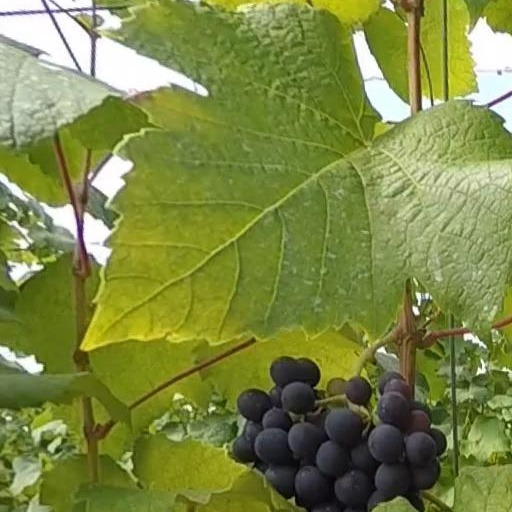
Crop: grape